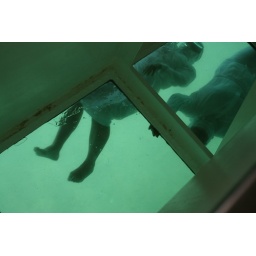
two amas swimming under the glass boat